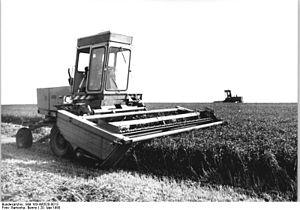
L'ensilage est une méthode de conservation des fourrages par acidification passant par la fermentation lactique anaérobie d'un fourrage humide. En fonction des différentes techniques utilisées, et de la nature des fourrages, on obtient un produit fini acide dont le pourcentage d'humidité varie de 30 % à 85 %. Plus le taux de matière sèche est élevé, plus les conditions d'anaérobiose sont difficiles à atteindre. A contrario, un taux d'humidité élevé entraîne des pertes au désilage et par fuite de jus, sources potentielles d'odeurs.